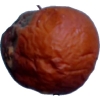
Label: apples